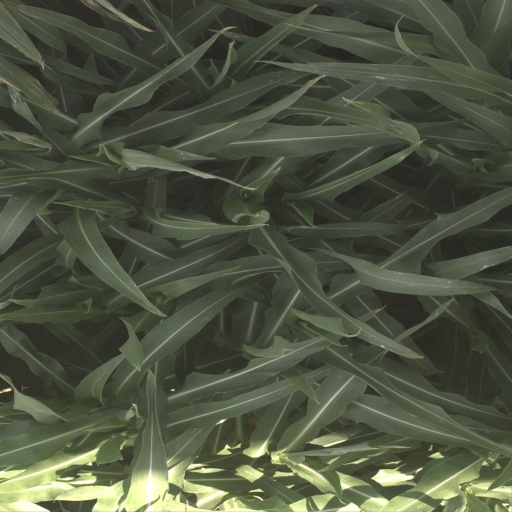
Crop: sorghum